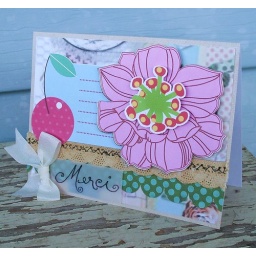
Pink flower and Cherry tag are Print and Cut. Flower center and patterned paper from digital kit by Michelle Underwood.